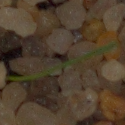
Label: loose_silkybent